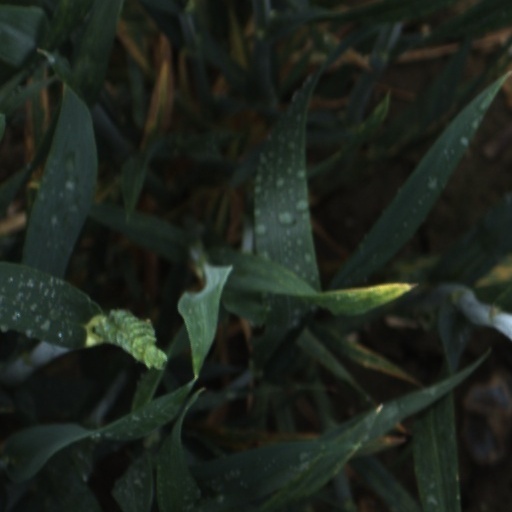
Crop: wheat